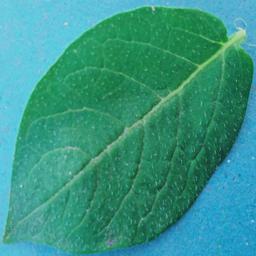
Label: Potato___Healthy